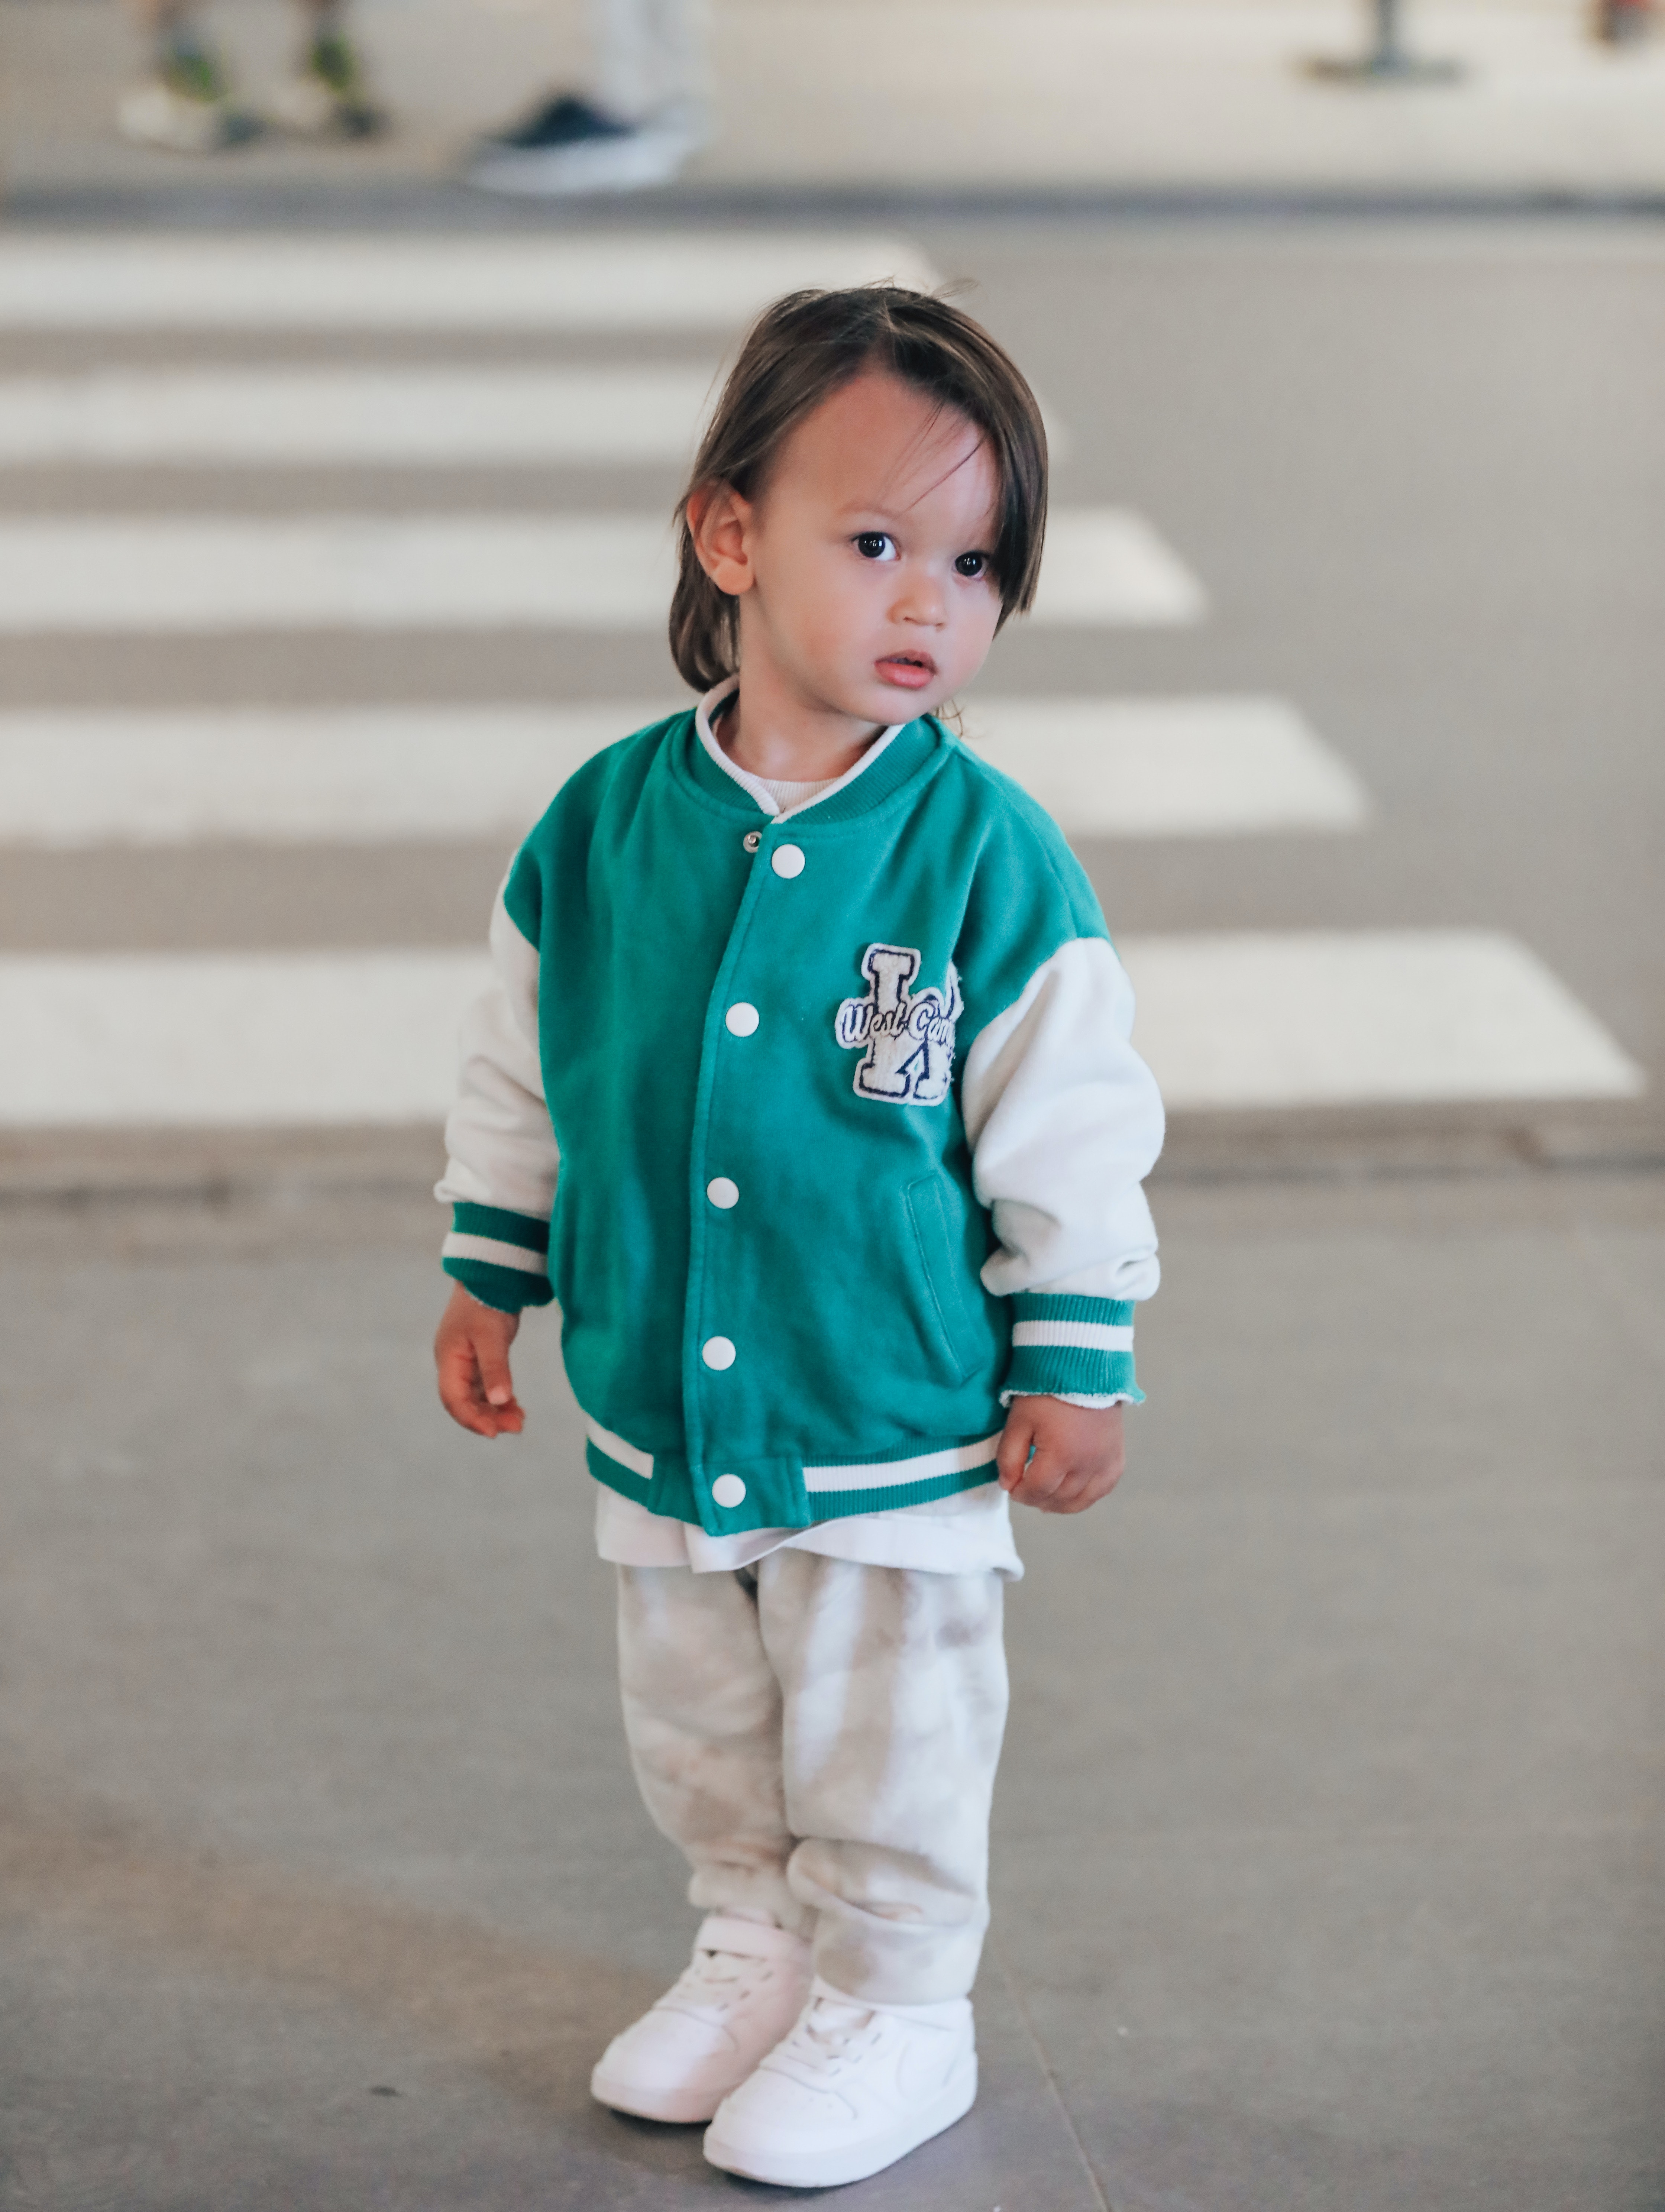
child, face, hair, head, chin, eye, shoulder, neck, sleeve, street fashion, happy, gesture, t shirt, sportswear, Baby toddler clothing, toddler, fashion design, denim, baby, recreation, electric blue, fun, uniform, leisure, fur, formal wear, pattern, sitting, costume, fashion accessory, tradition, portrait photography, play, top, walking, grass, photo shoot, child model, vacation